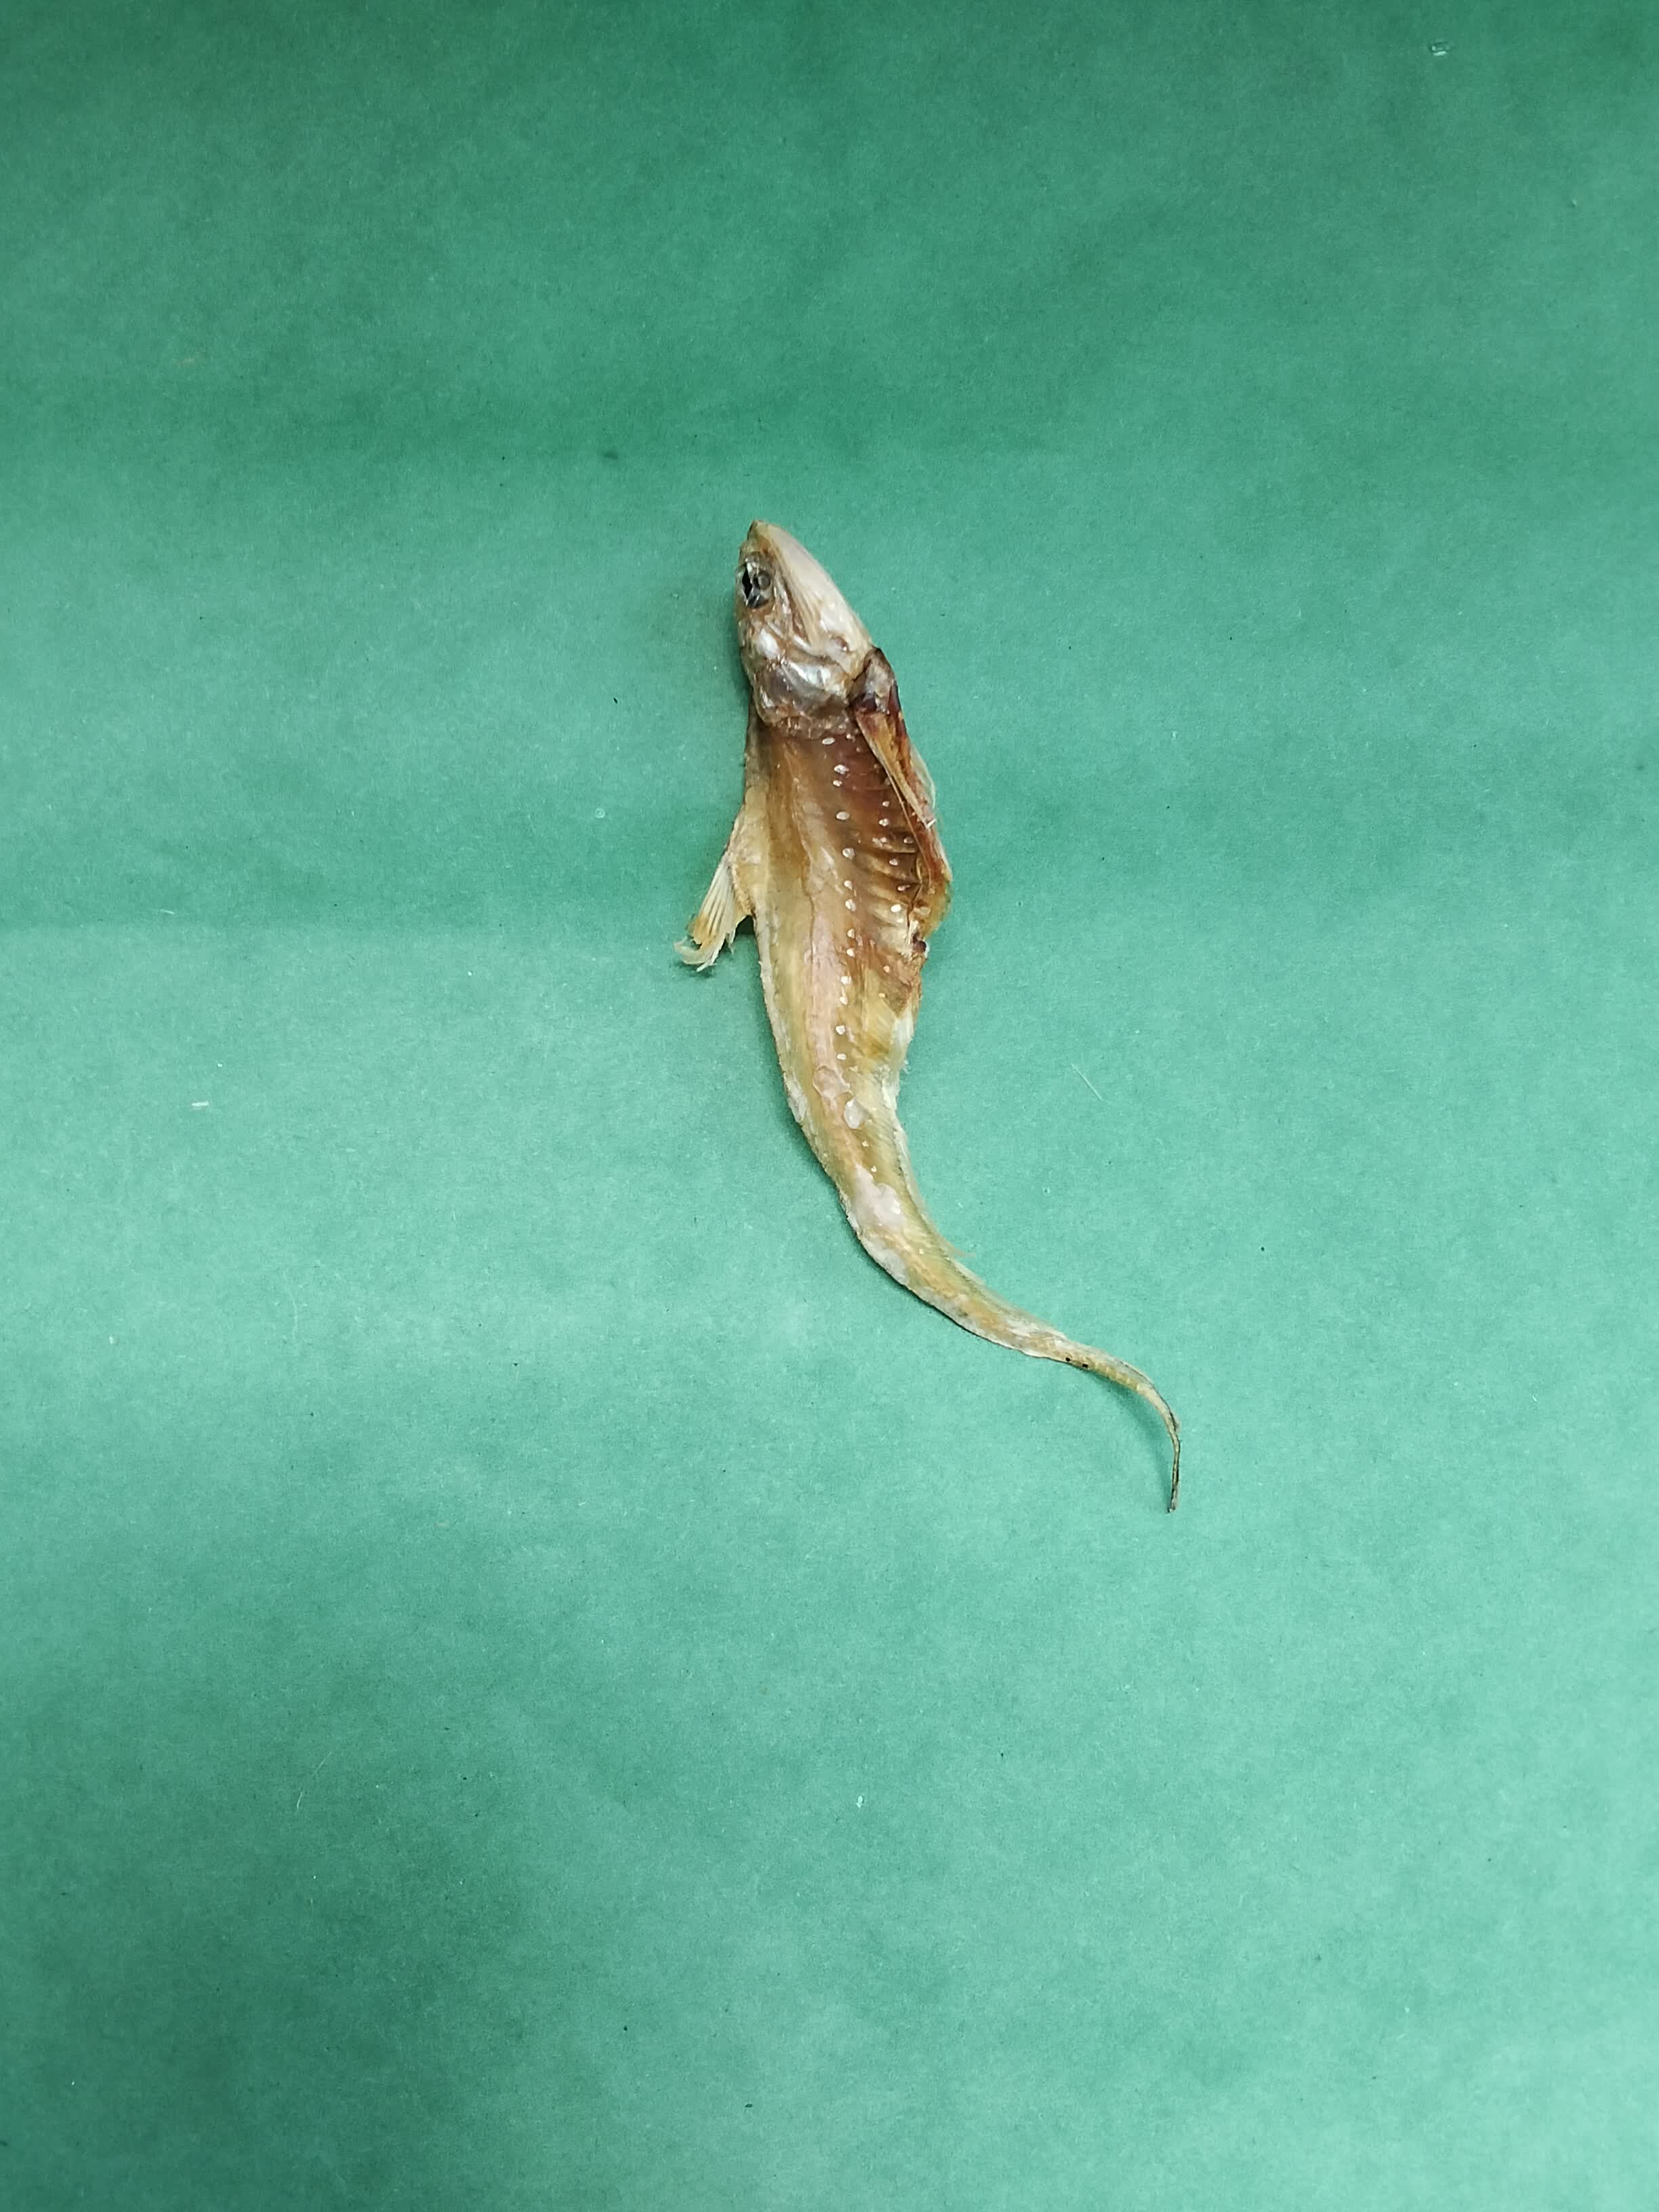
Species: Shundori